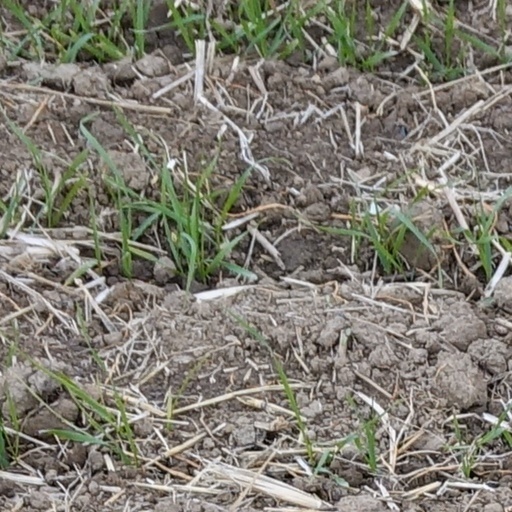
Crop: wheat